224th Joint Communications Support Squadron

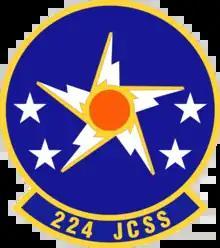
224th JCSS Emblem

The 224th Joint Communications Support Squadron (224th JCSS), located in Brunswick, Georgia, provides deployable tactical communications for Joint Task Force (JTF) Headquarters and Joint Special Operations Task Force (JSOTF) Headquarters. It can operate in environments without a reliable terrestrial network. The squadron operationally reports to the Joint Communications Support Element of the Joint Enabling Capabilities Command—a direct reporting unit of U.S. Transportation Command—at MacDill Air Force Base, Florida.